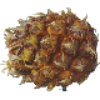
Label: pineapple_mini